A Laughing Death in Meatspace

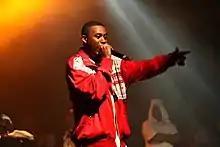
GZA (pictured here performing in New York City, 2008) was one of many hip-hop and electronic musicians who influenced the album's sound.

In interviews, the band said that they were "thinking about what [they] were not going to do" whilst recording the album. "The only loose reference", Liddiard revealed, "was a Fela Kuti type thing where it's more groove based, girl vocals and boy vocals, but instead of having boys back girls or girls back the boys, it’s on a more even keel. It's more rhythmic." The band were also listening to Suburban Lawns and hip-hop musicians such as GZA. Liddiard had also expressed his appreciation for pop & electronic musicians & producers such as Rihanna, Blevin Blectum, Missy Elliott and Timbaland, calling the latter two "iconoclasts". In other interviews, Gareth listed Mohamed Rouicha, George Michael, James Brown and Captain Beefheart as influences, and described the record's sound as "funky". Of the songwriting process, he said: "I’m deliberately trying to write shorter, and more sort of pop. In The Drones it’s a savoury thing, but this it’s trying for something sweet and savoury, more like Talking Heads—it’s a minor chord thing but you can dance to it. It’s like a [...] [s]mall budget disaster movie. [...] There’s a sense of fun, a playfulness".